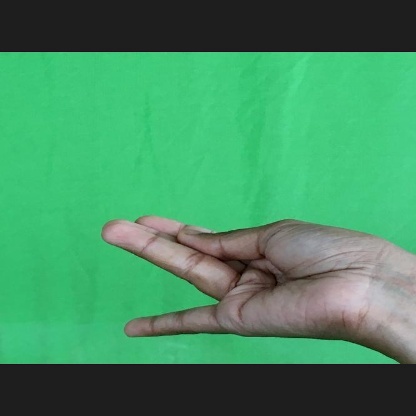
Mudra: Chaturam